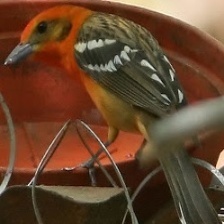
Species: FLAME TANAGER
Scientific name: PIRANGA BIDENTATA